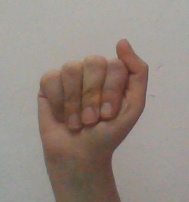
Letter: saad